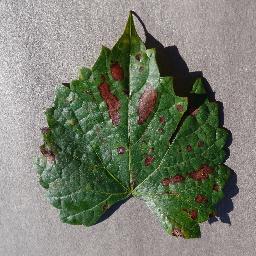
Label: Grape___Esca_(Black_Measles)